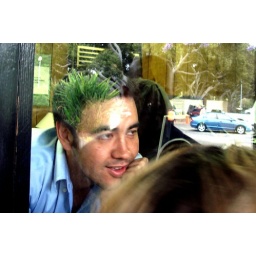
Phinny in the box office